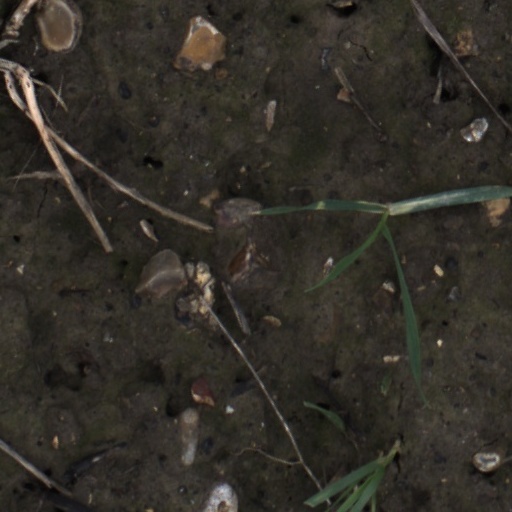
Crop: wheat